O'Neal Compton

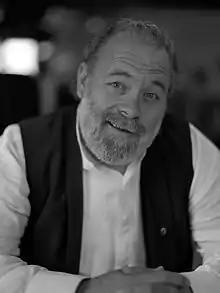
O'Neal Compton in his studio in Venice, California in 1996

Belton O'Neal Compton Jr. (February 5, 1951 – February 18, 2019) was an American actor and director.